Jasper, Indiana

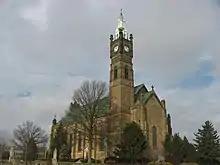
St. Joseph Catholic Church

Sites in Jasper listed on the National Register of Historic Places listings in Dubois County, Indiana include: